Arterial roads in metropolitan Phoenix

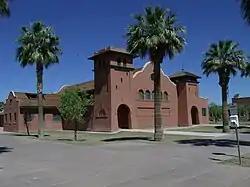
Historic Phoenix Indian School

Indian School Road runs continuously east/west for approximately 41 miles with the Salt River Pima-Maricopa Indian Community at the east end and Buckeye & Maricopa County White Tank Mountain Regional Park at the west end. It intersects with Arizona State Route 101, Arizona State Route 51, Interstate 17, US 60/Grand Avenue and Arizona State Route 303. Though running predominantly through the metro Phoenix area, Indian School Road does continue west of the White Tank Mountains from approximately 27600 West to 41100 West (411th Avenue being an overpass and access to Tonopah and Interstate 10) to 46700 West, and from 48700 West to Harquahala Valley Road (52000 West).